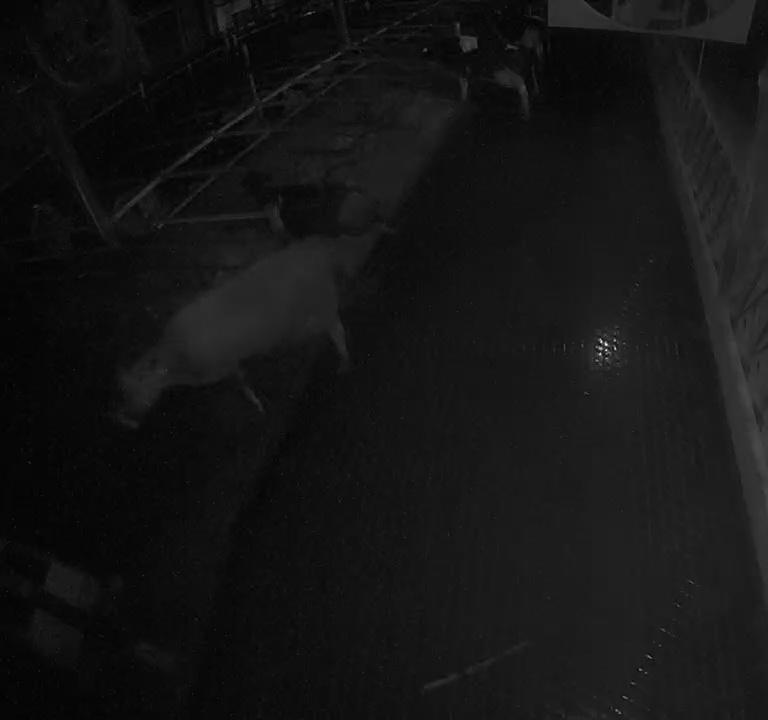
Number of cows: 2